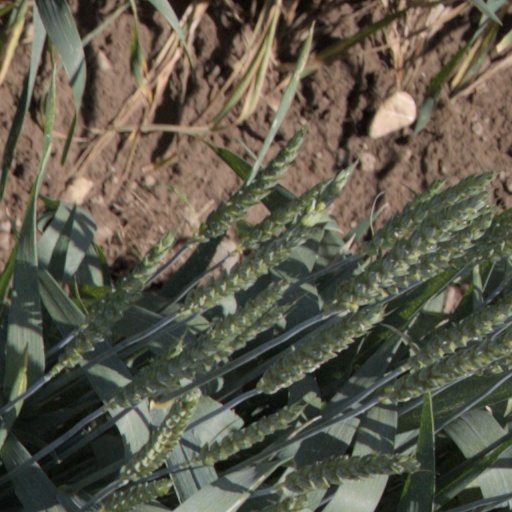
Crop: wheat